Signal separation

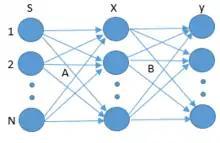
Basic flowchart of BSS

The set of individual source signals, formula_1, is 'mixed' using a matrix, formula_2, to produce a set of 'mixed' signals, formula_3, as follows. Usually, formula_4 is equal to formula_5. If formula_6, then the system of equations is overdetermined and thus can be unmixed using a conventional linear method. If formula_7, the system is underdetermined and a non-linear method must be employed to recover the unmixed signals. The signals themselves can be multidimensional.